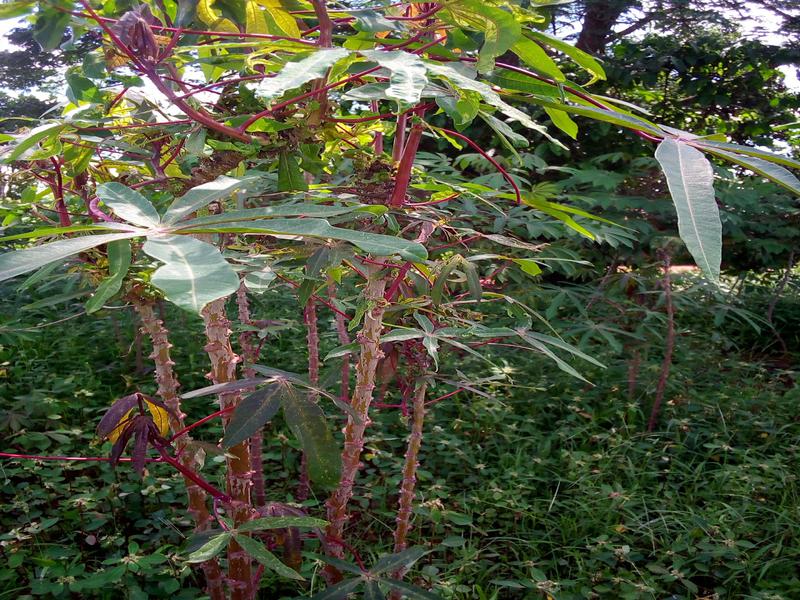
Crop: cassava
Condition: healthy